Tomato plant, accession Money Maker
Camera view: vertical (180 deg); turntable rotation: 30 degrees
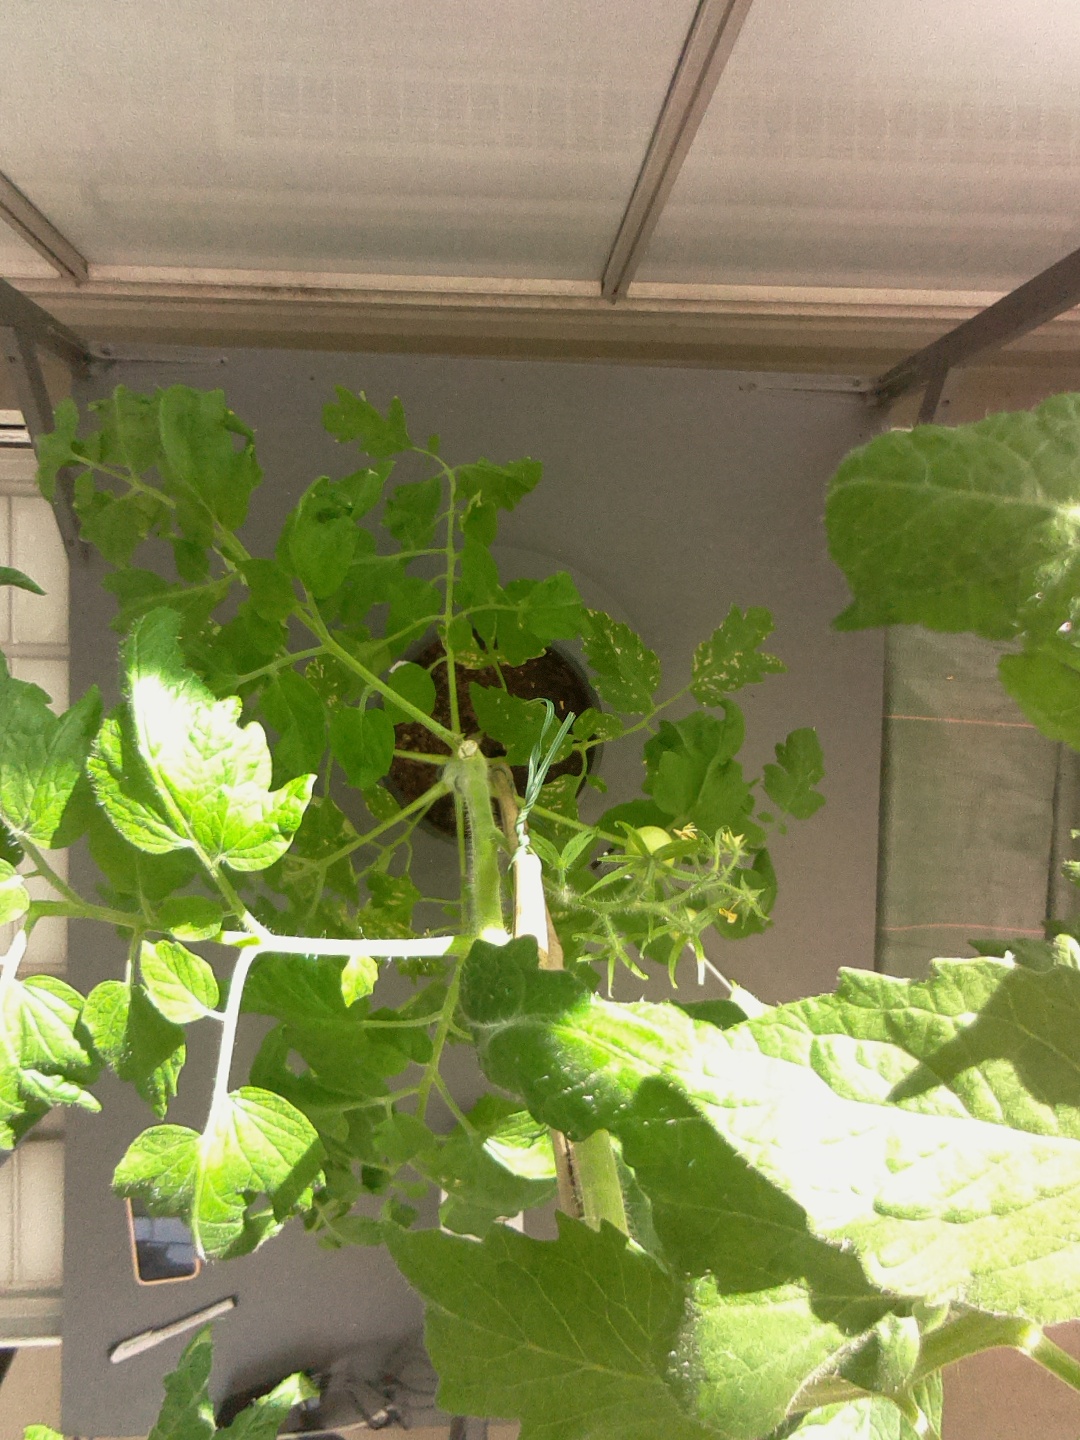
BBCH growth stage 70: Fruits at the main stem or branches visibles